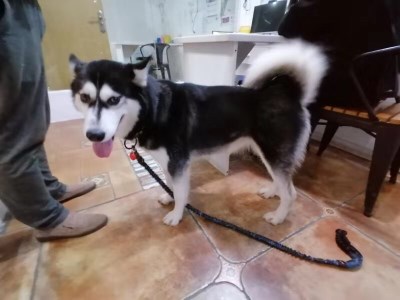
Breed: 1160-n000003-Siberian_husky